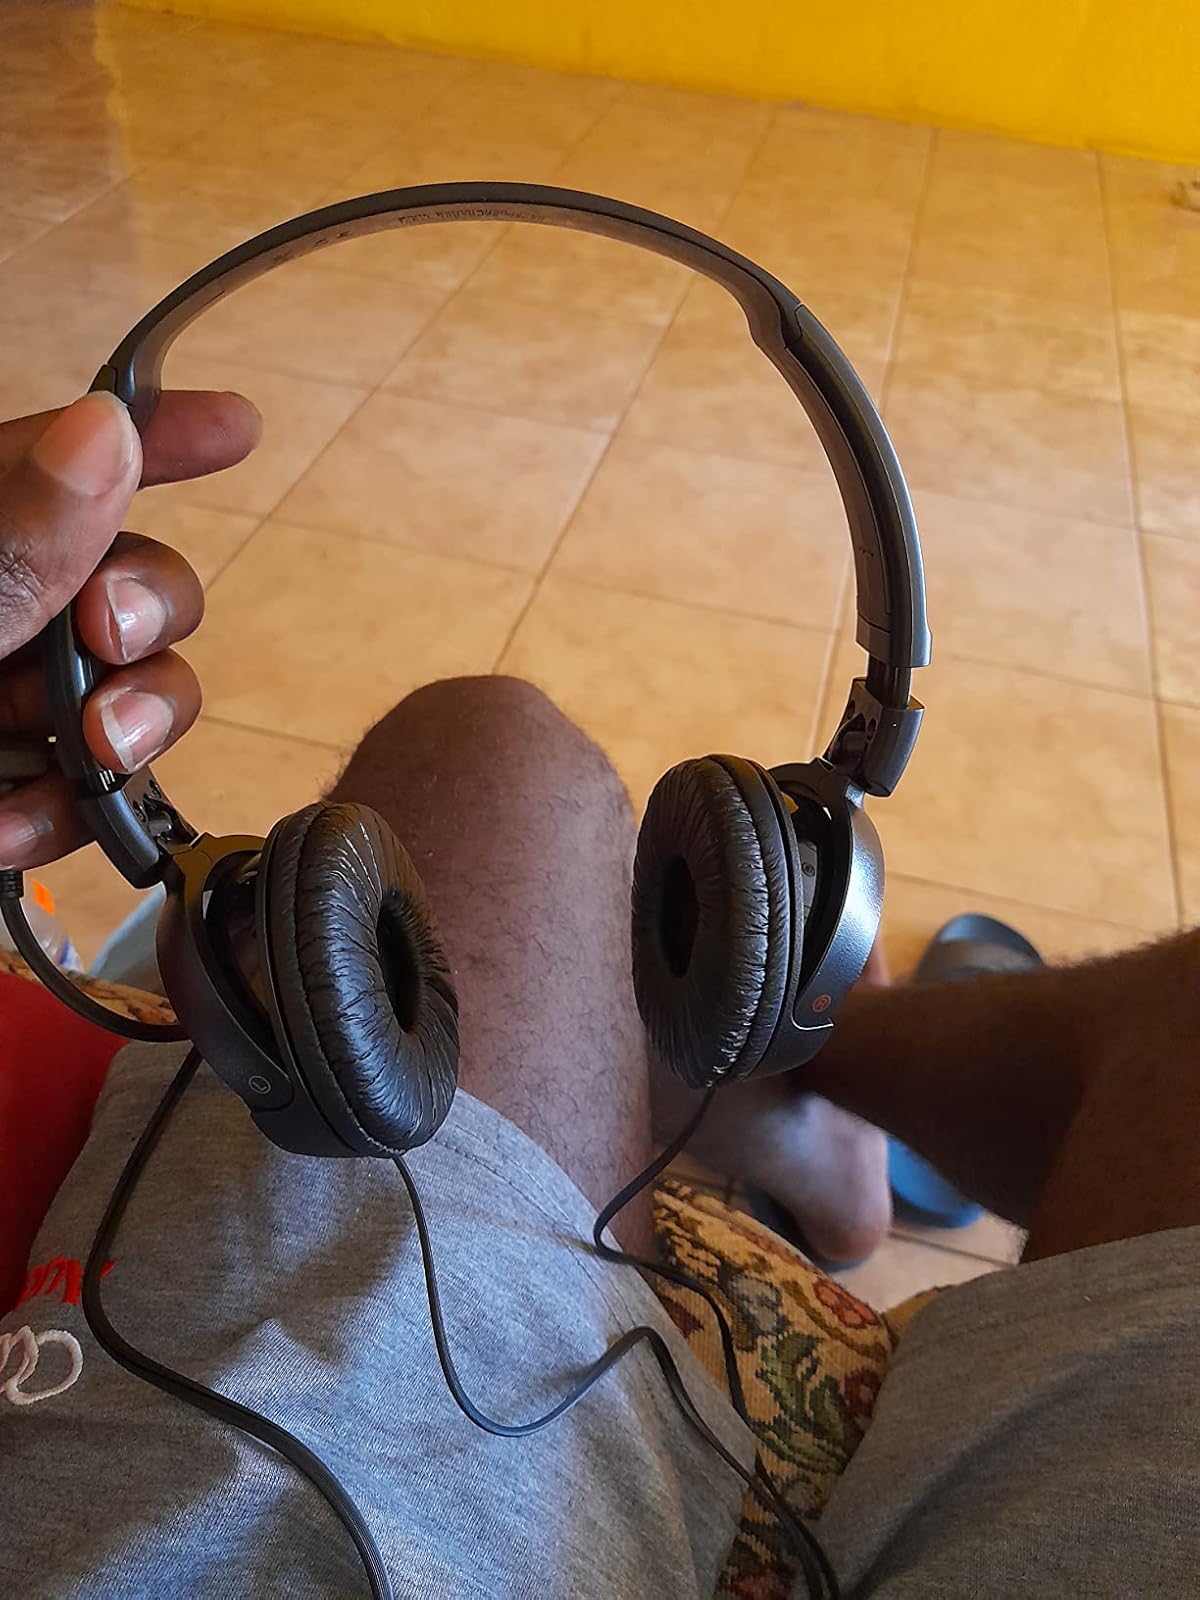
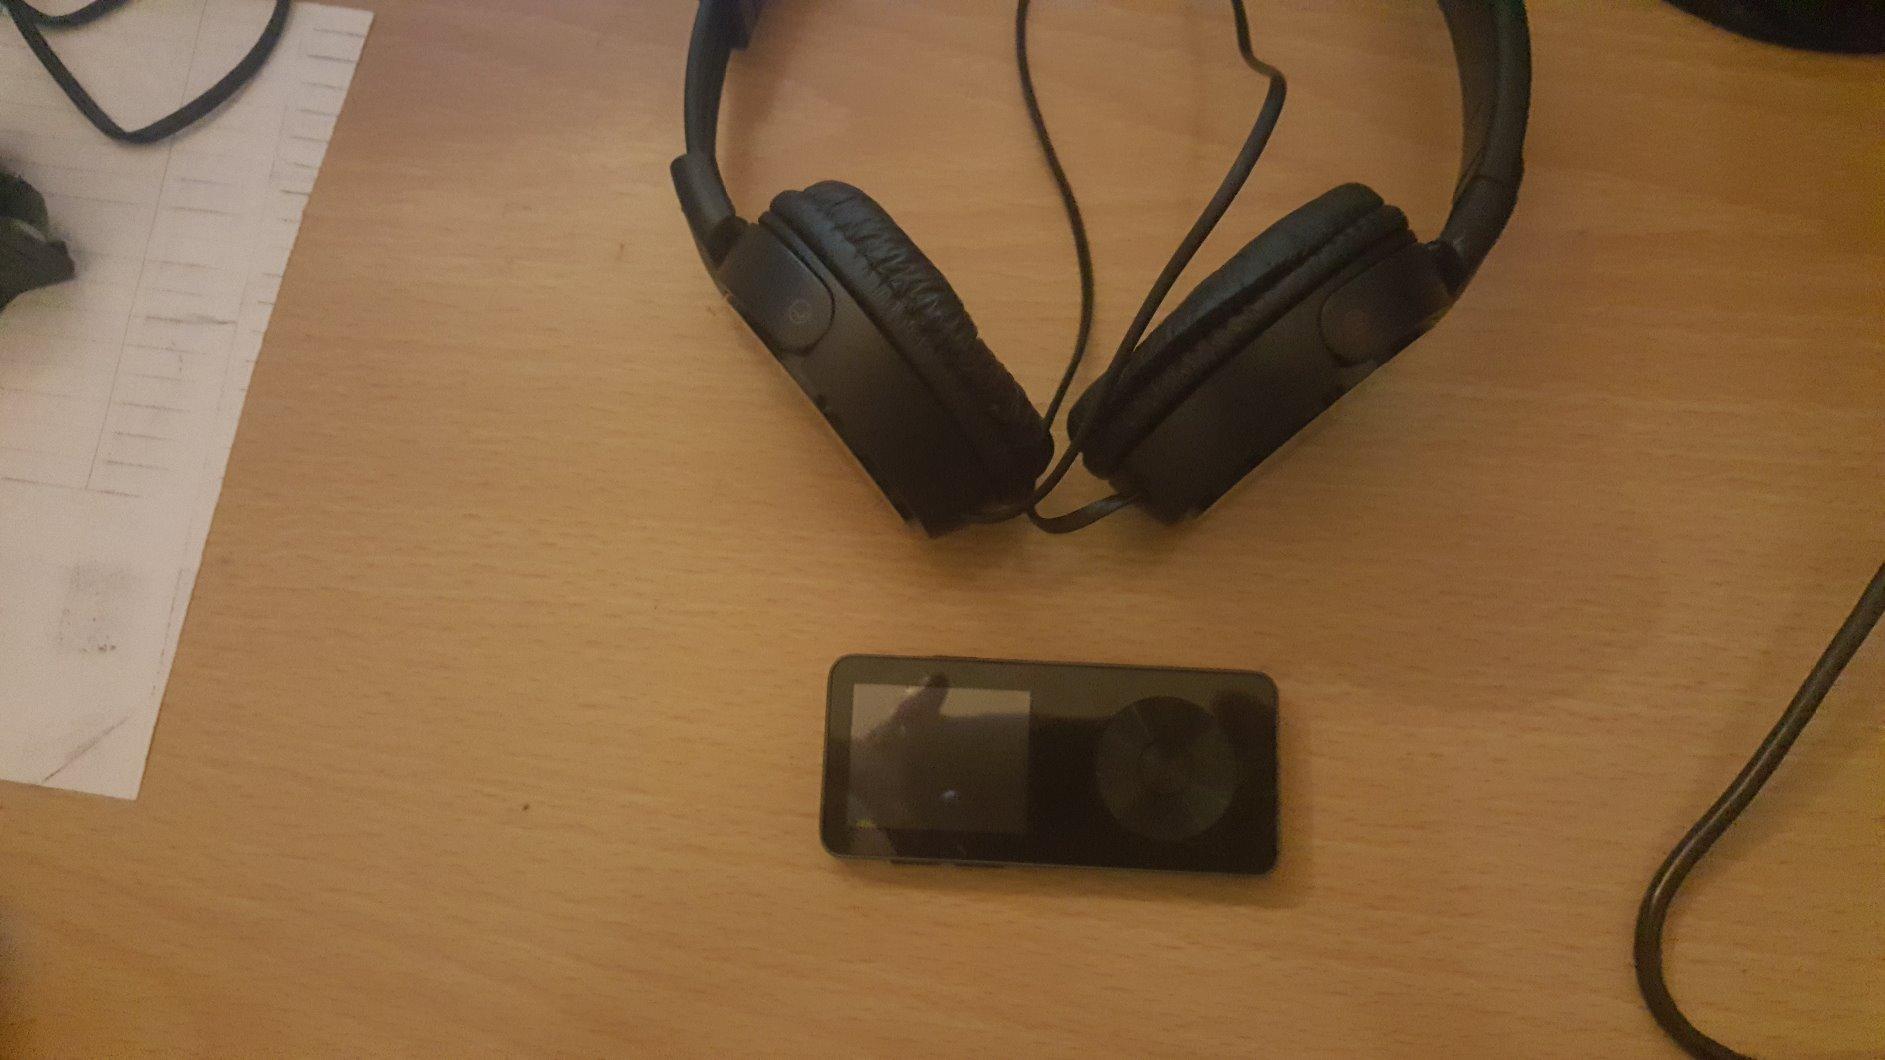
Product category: headphones
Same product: yes